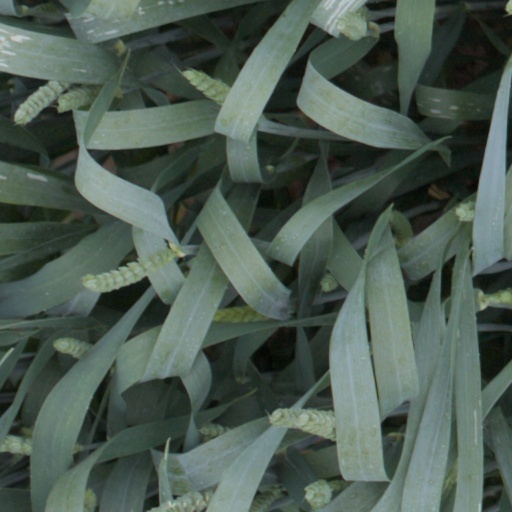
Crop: wheat